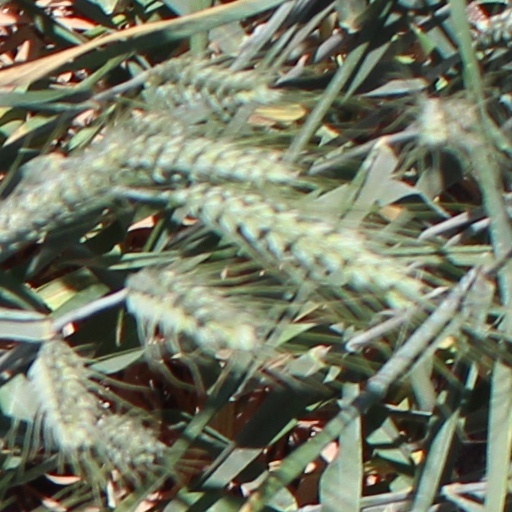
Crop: wheat